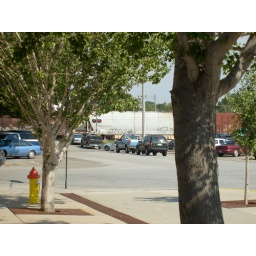
train through town by post office